Lisa Gansky

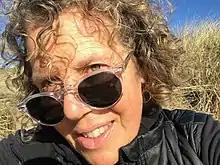
Lisa Gansky, 2019

In 1993, Gansky co-founded Global Network Navigator (GNN), the first commercial web site and portal, with Tim O'Reilly and Dale Dougherty. GNN was purchased by America Online in 1995 while Gansky was CEO of the company. Following the acquisition, Gansky moved to AOL and became Vice President of Internet Properties and Services, overseeing Webcrawler, GNN, internet software, AOL internet investments (ivillage), and online advertising and e-commerce.